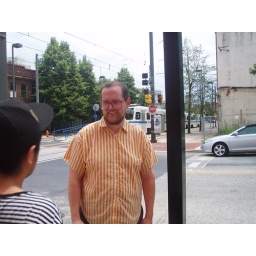
Dan Deacon stands on a street corner by his house in Baltimore.